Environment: real
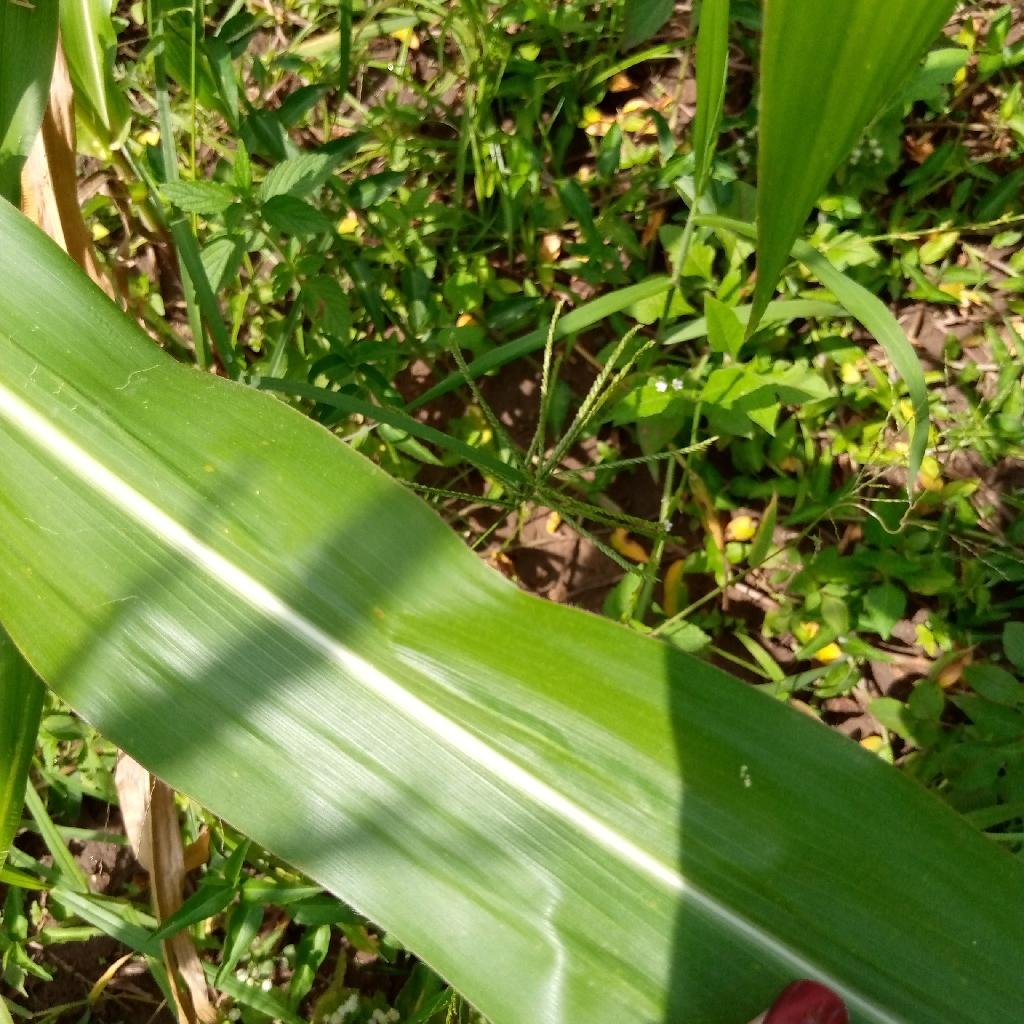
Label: healthy